Water balloon launcher

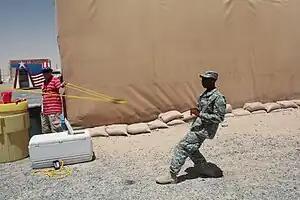
A military personnel stretches a giant slingshot with a water balloon in it

A water balloon launcher or water balloon slingshot is a catapult toy that shoots water balloons significantly further than hand-throwing and is used in some water balloon fights. Both home-made and commercially sold models exist, with stationary, mobile, and multi-person-operated types available. Even though water balloon launchers are mainly marketed towards children, adults also engage in water balloon activities. Some water balloon launchers are capable of launching water balloons further than 300 yards (274 metres).